Rape myth

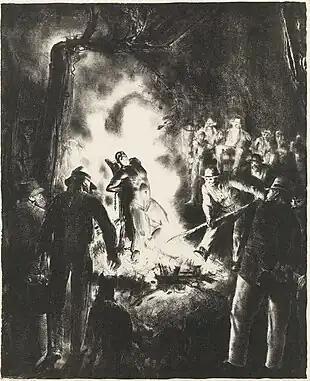
"The Law Is Too Slow", 1923 anti-lynching illustration by George Bellows

Scholars have argued that racism remains a critical component of sexual violence discourse within the United States. Alcoff and Gray state that white victims who report they were raped by non-white perpetrators are more likely to be believed than non-white victims who report white perpetrators.